Silicon Valley Pride

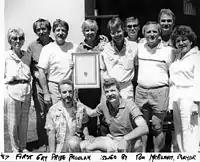
The first gay pride proclamation by the City of San José in 1987.

San Jose Pride began as a gay rights rally in 1975 at San José State University. The following year, it evolved into the San Jose Gay Pride Festival, held at St. James Park from 1976 until 1985 (except for 1981 and 1982, when it was held at Plaza de César Chávez).